Qurayyat, Oman

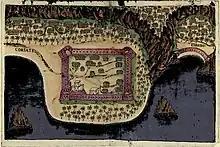
Qurayyat (Curiate) Portuguese Fortress in the 17th century. Antonio Bocarro's "Livro das plantas de todas as Fortalezas, cidades e povoações da Índia Oriental"

Qurayyat has many historical landmarks with the first being Quaryyat Fort which was built by Said bin Khalfan al-Busaidi around 200 years ago, the fort was built for defense as well as residential purposes. The fort was modified in 1987 to become a museum to contain the states historical pottery and weaponry.